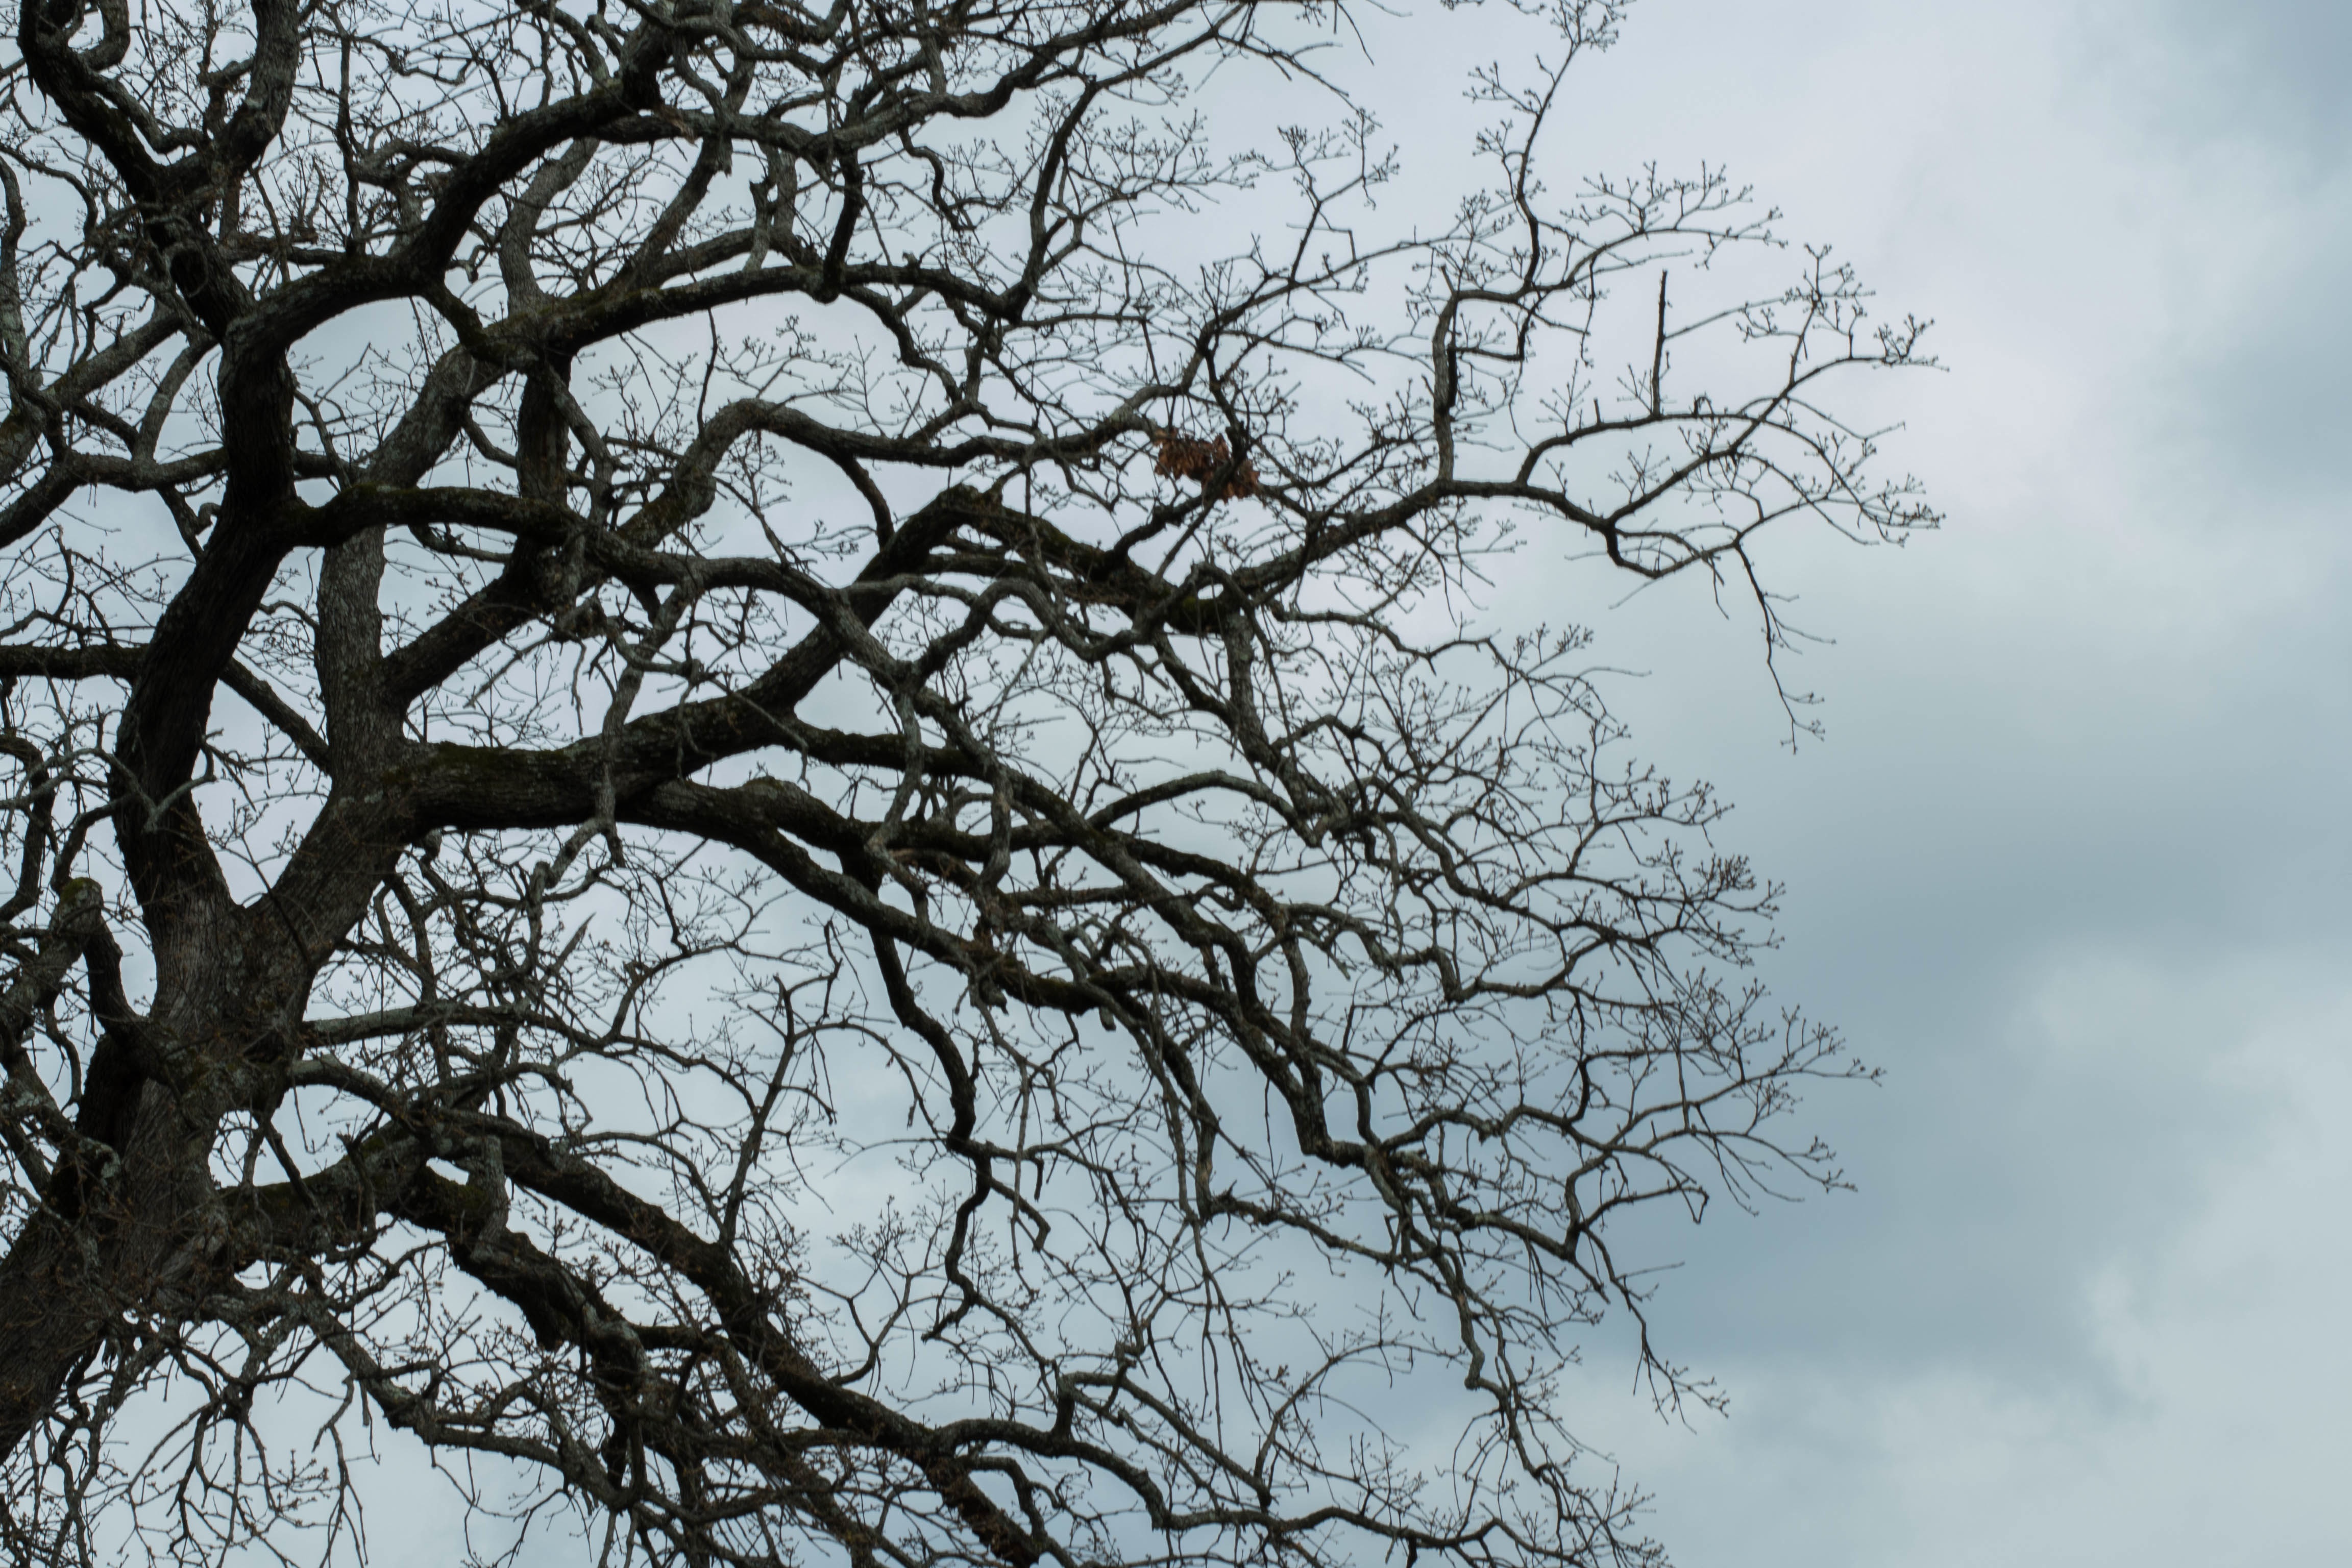
tree, nature, branch, blossom, winter, plant, sky, leaf, flower, monochrome, twig, atmospheric phenomenon, woody plant